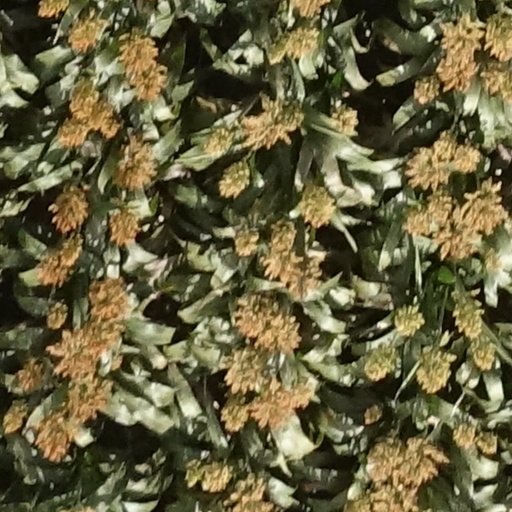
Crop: sorghum